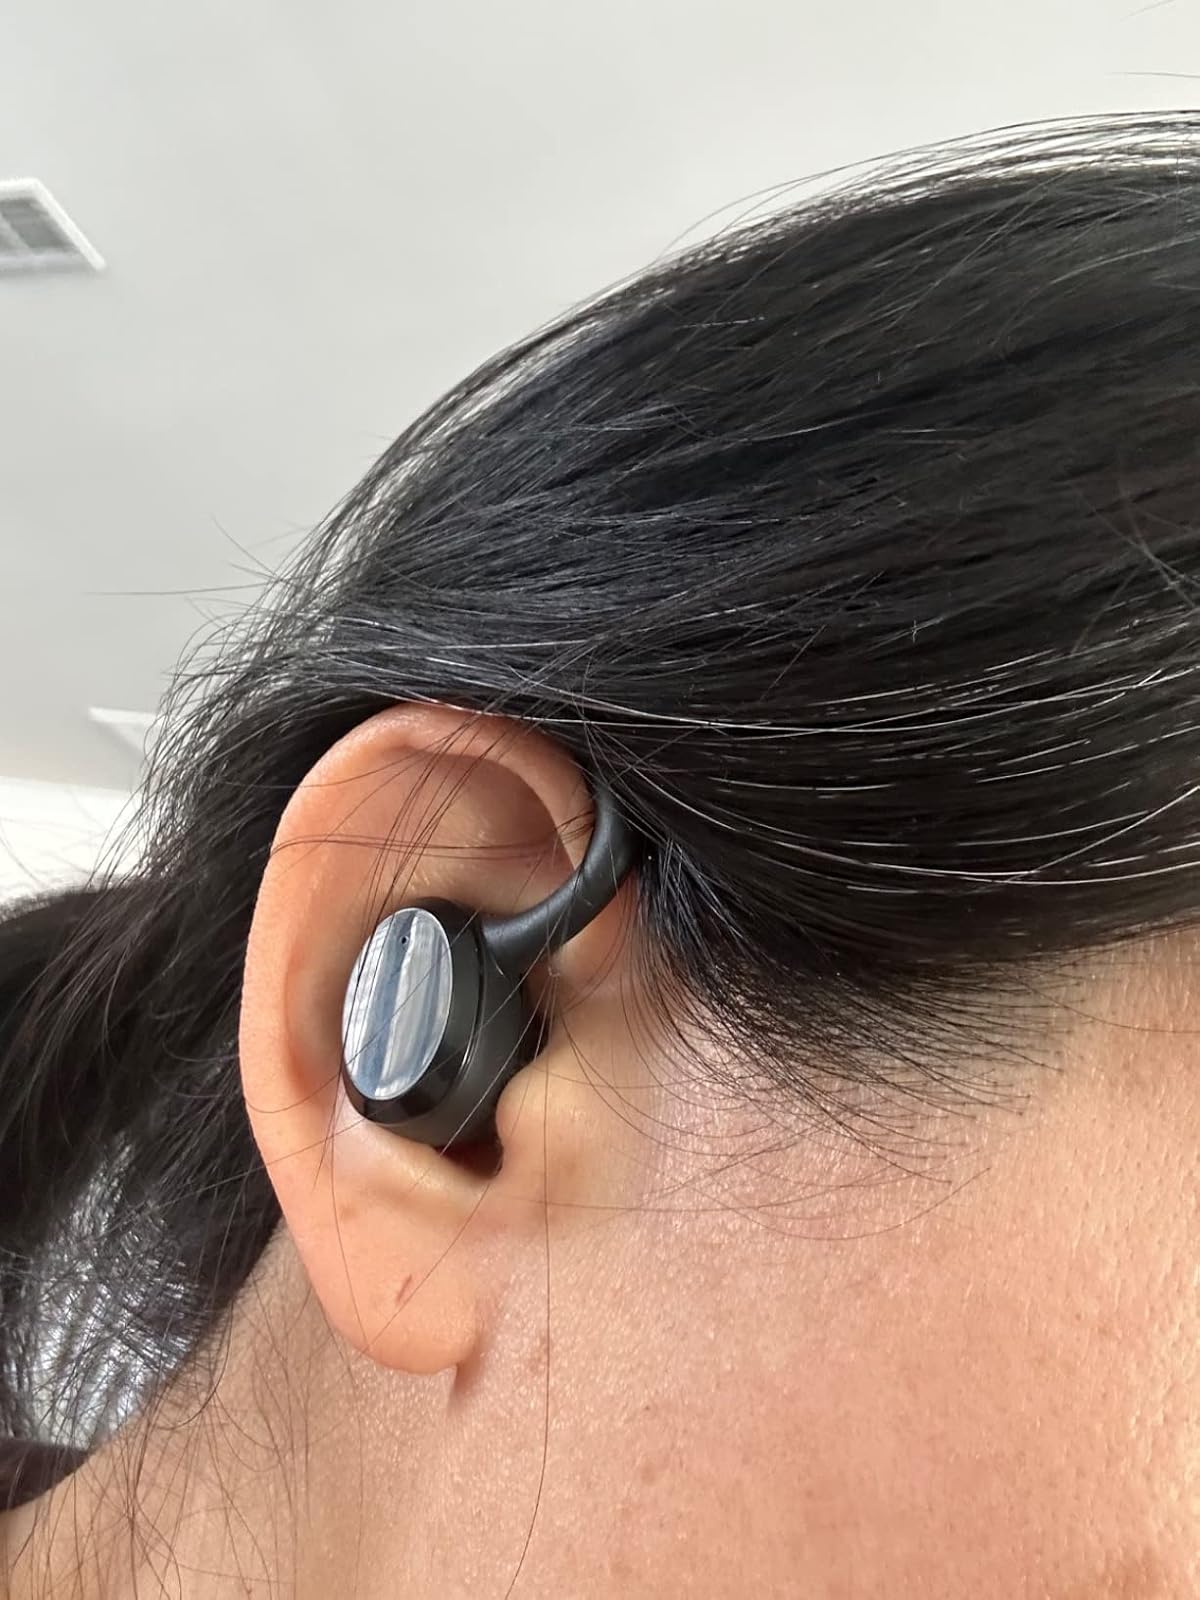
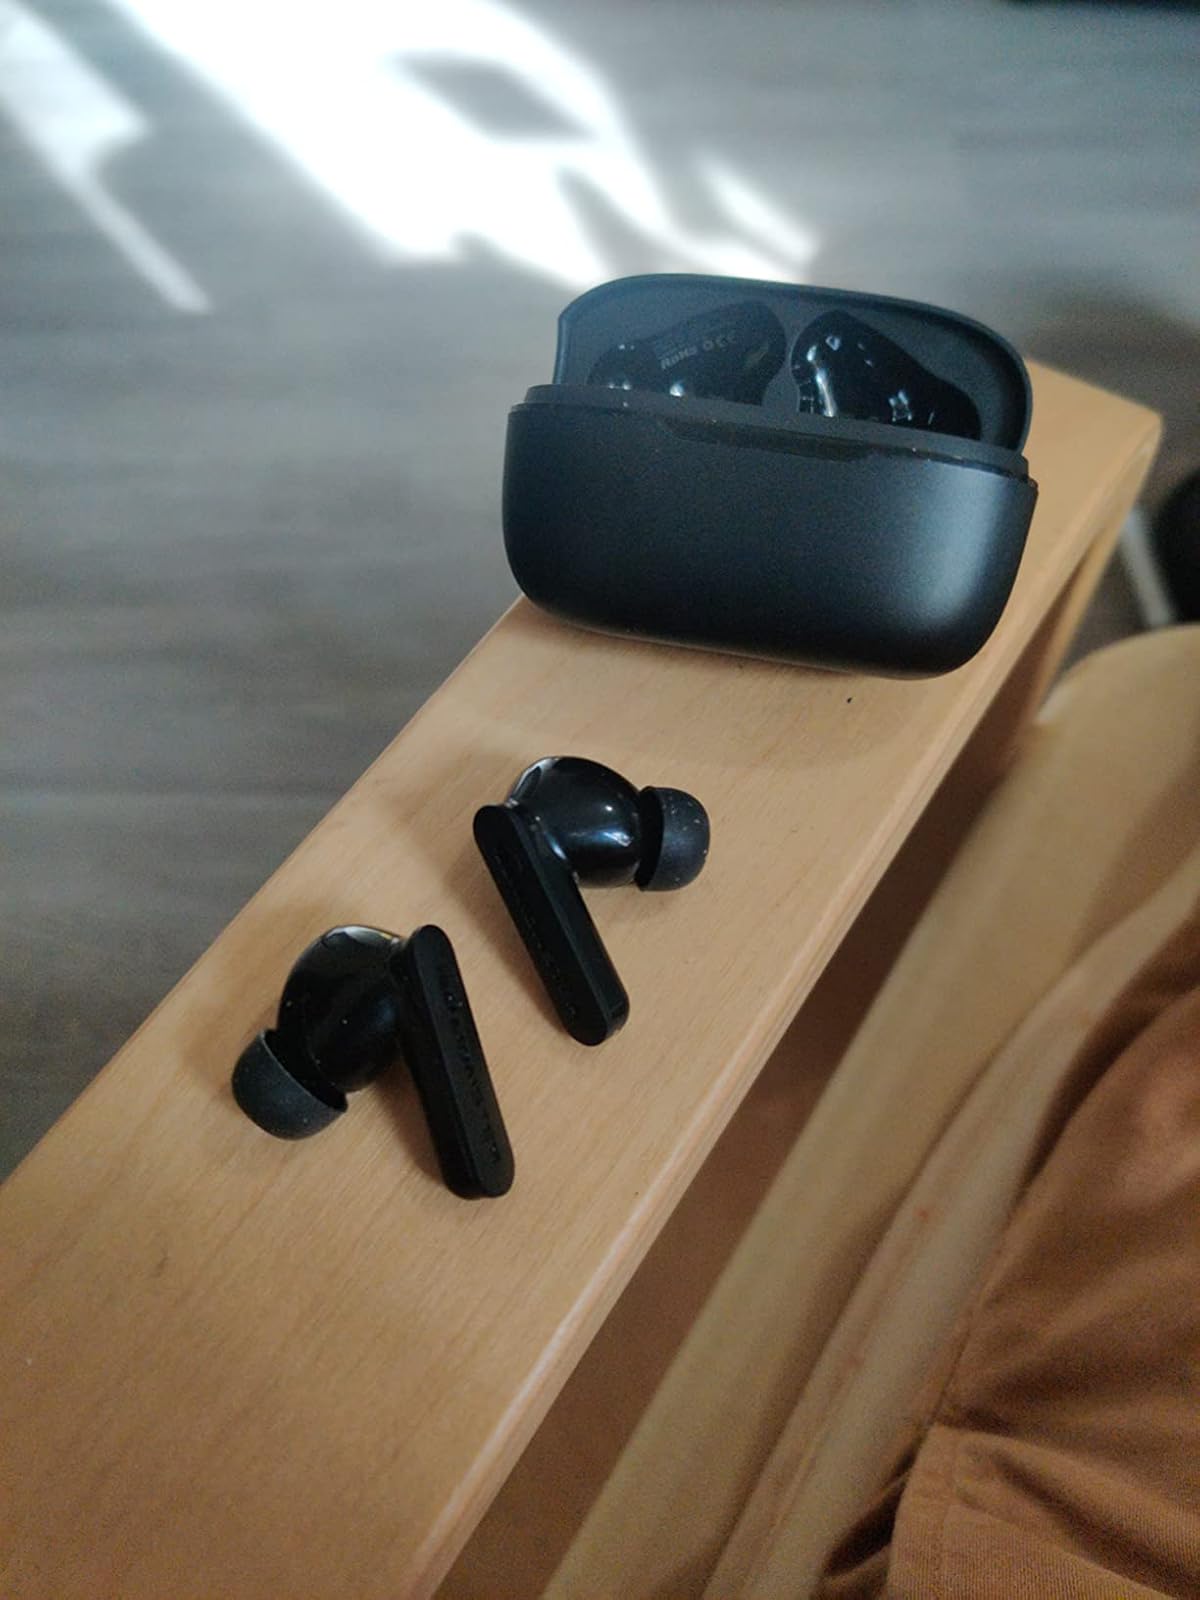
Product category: earbuds
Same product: no